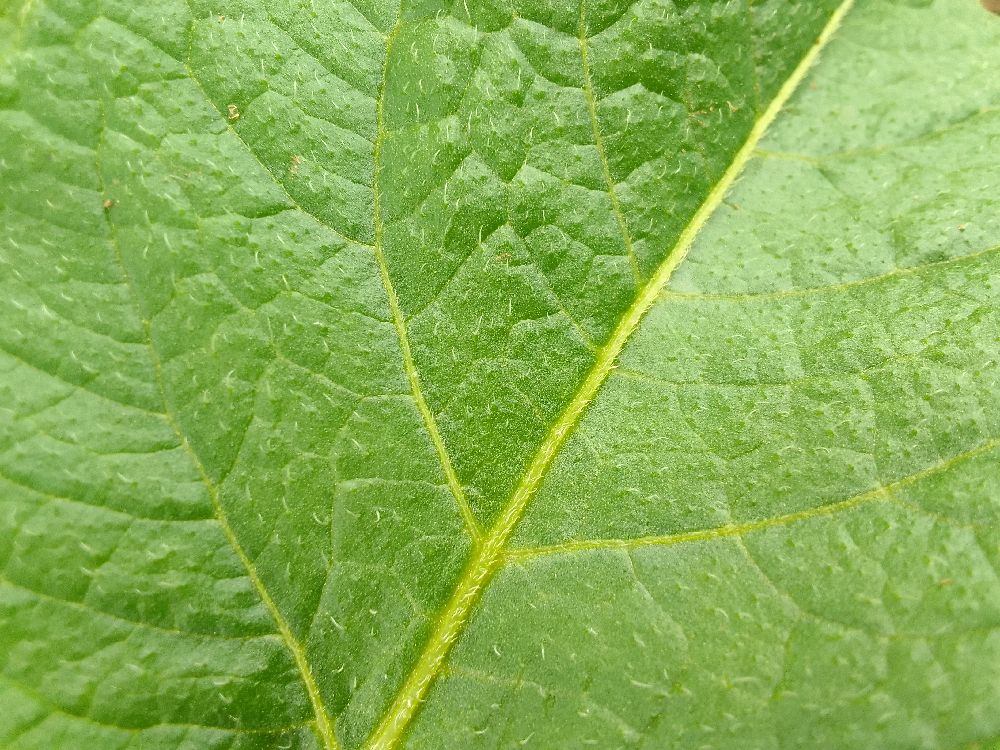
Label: Healthy